Appellate Division Courthouse of New York State

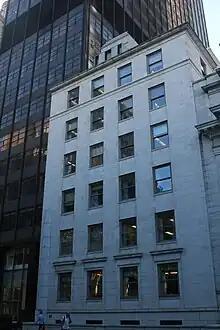
The annex built in the 1950s

In June 1895, the New York City Sinking Fund Commission approved the Appellate Division's request to rent the third floor of the Constable Building at 111 Fifth Avenue, at the intersection with 19th Street, for two years. The justices wanted to develop a permanent courthouse, and they first looked to the site of the Sixth Avenue streetcar depot between 43rd and 44th streets. The New York City Bar Association was developing its own building on part of the depot site, and the remainder of the lot would have accommodated the court's 50,000-volume library easily.